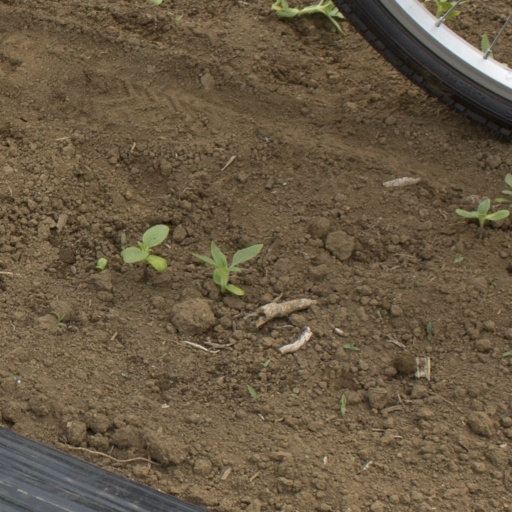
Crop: Jerusalem artichoke